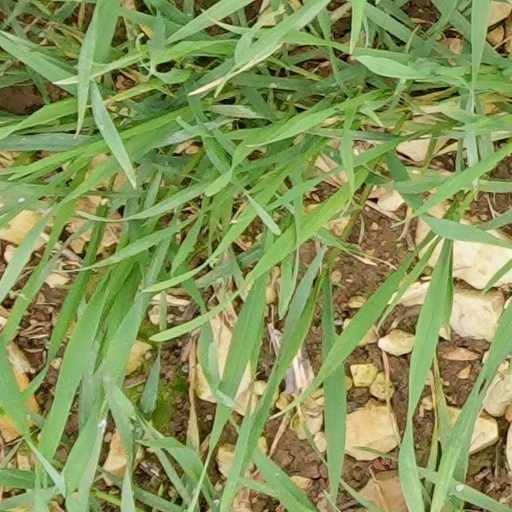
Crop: wheat